Describe the emotion expressed in this image:  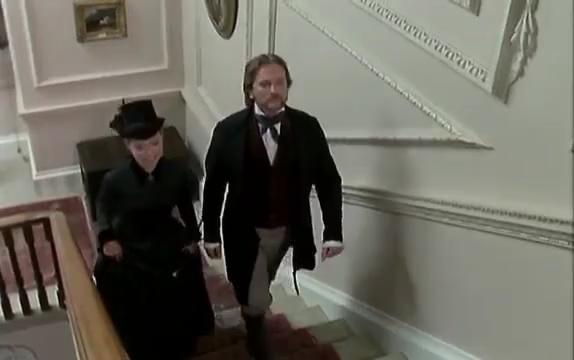
This person displays Fear, valence and arousal with low intensity.